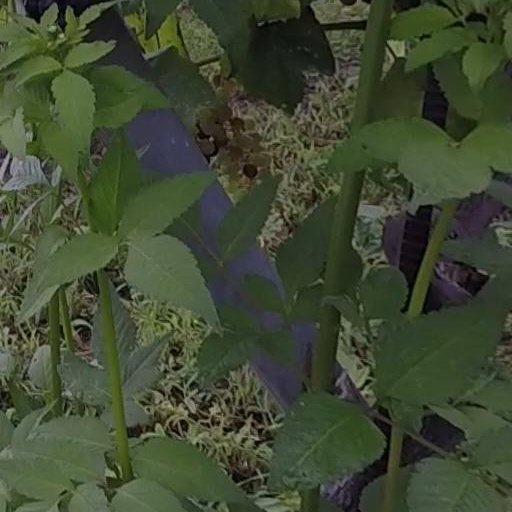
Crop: grape